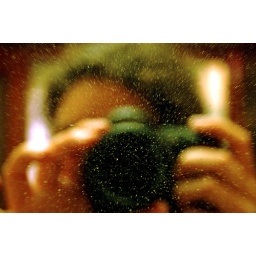
The only mirror in our house that is really dirty.